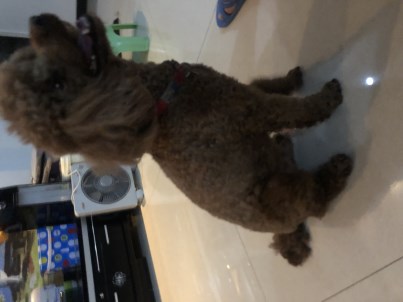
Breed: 2925-n000114-toy_poodle